Marville-Moutiers-Brûlé

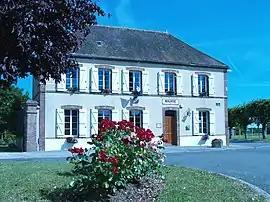
The town hall in Marville-Moutiers-Brûlé

Marville-Moutiers-Brûlé is a commune in the Eure-et-Loir department in northern France.